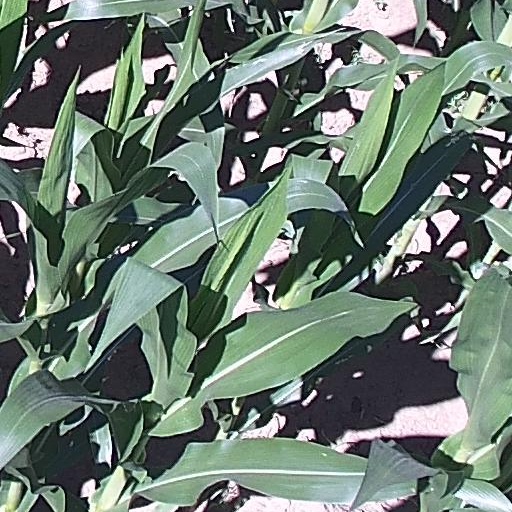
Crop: maize; corn